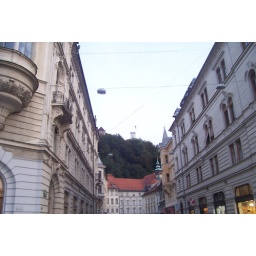
You can just see the castle over the hill